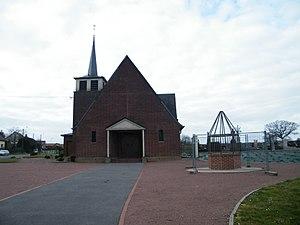
église Saint-Sauveur, reconstruite après les bombardements de la Seconde Guerre mondiale.
Agenville est une commune française située dans le département de la Somme en région Hauts-de-France.